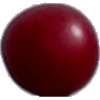
Label: Cherry Wax Red 1